Nagahama, Shiga

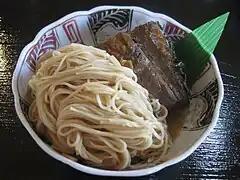
Nagahama yaki-saba sōmen

In addition to the usual Shiga Prefecture cuisine, most famously "funa-zushi," Nagahama has a local specialty of , related to its historical position on the "mackerel highway" connecting the fishing ports on the Sea of Japan with Kyoto.